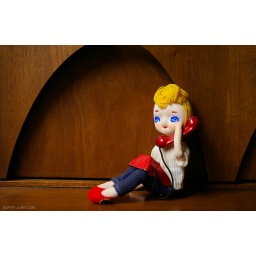
cute snap-on pose doll jewelry box found in King Richard's Antiques